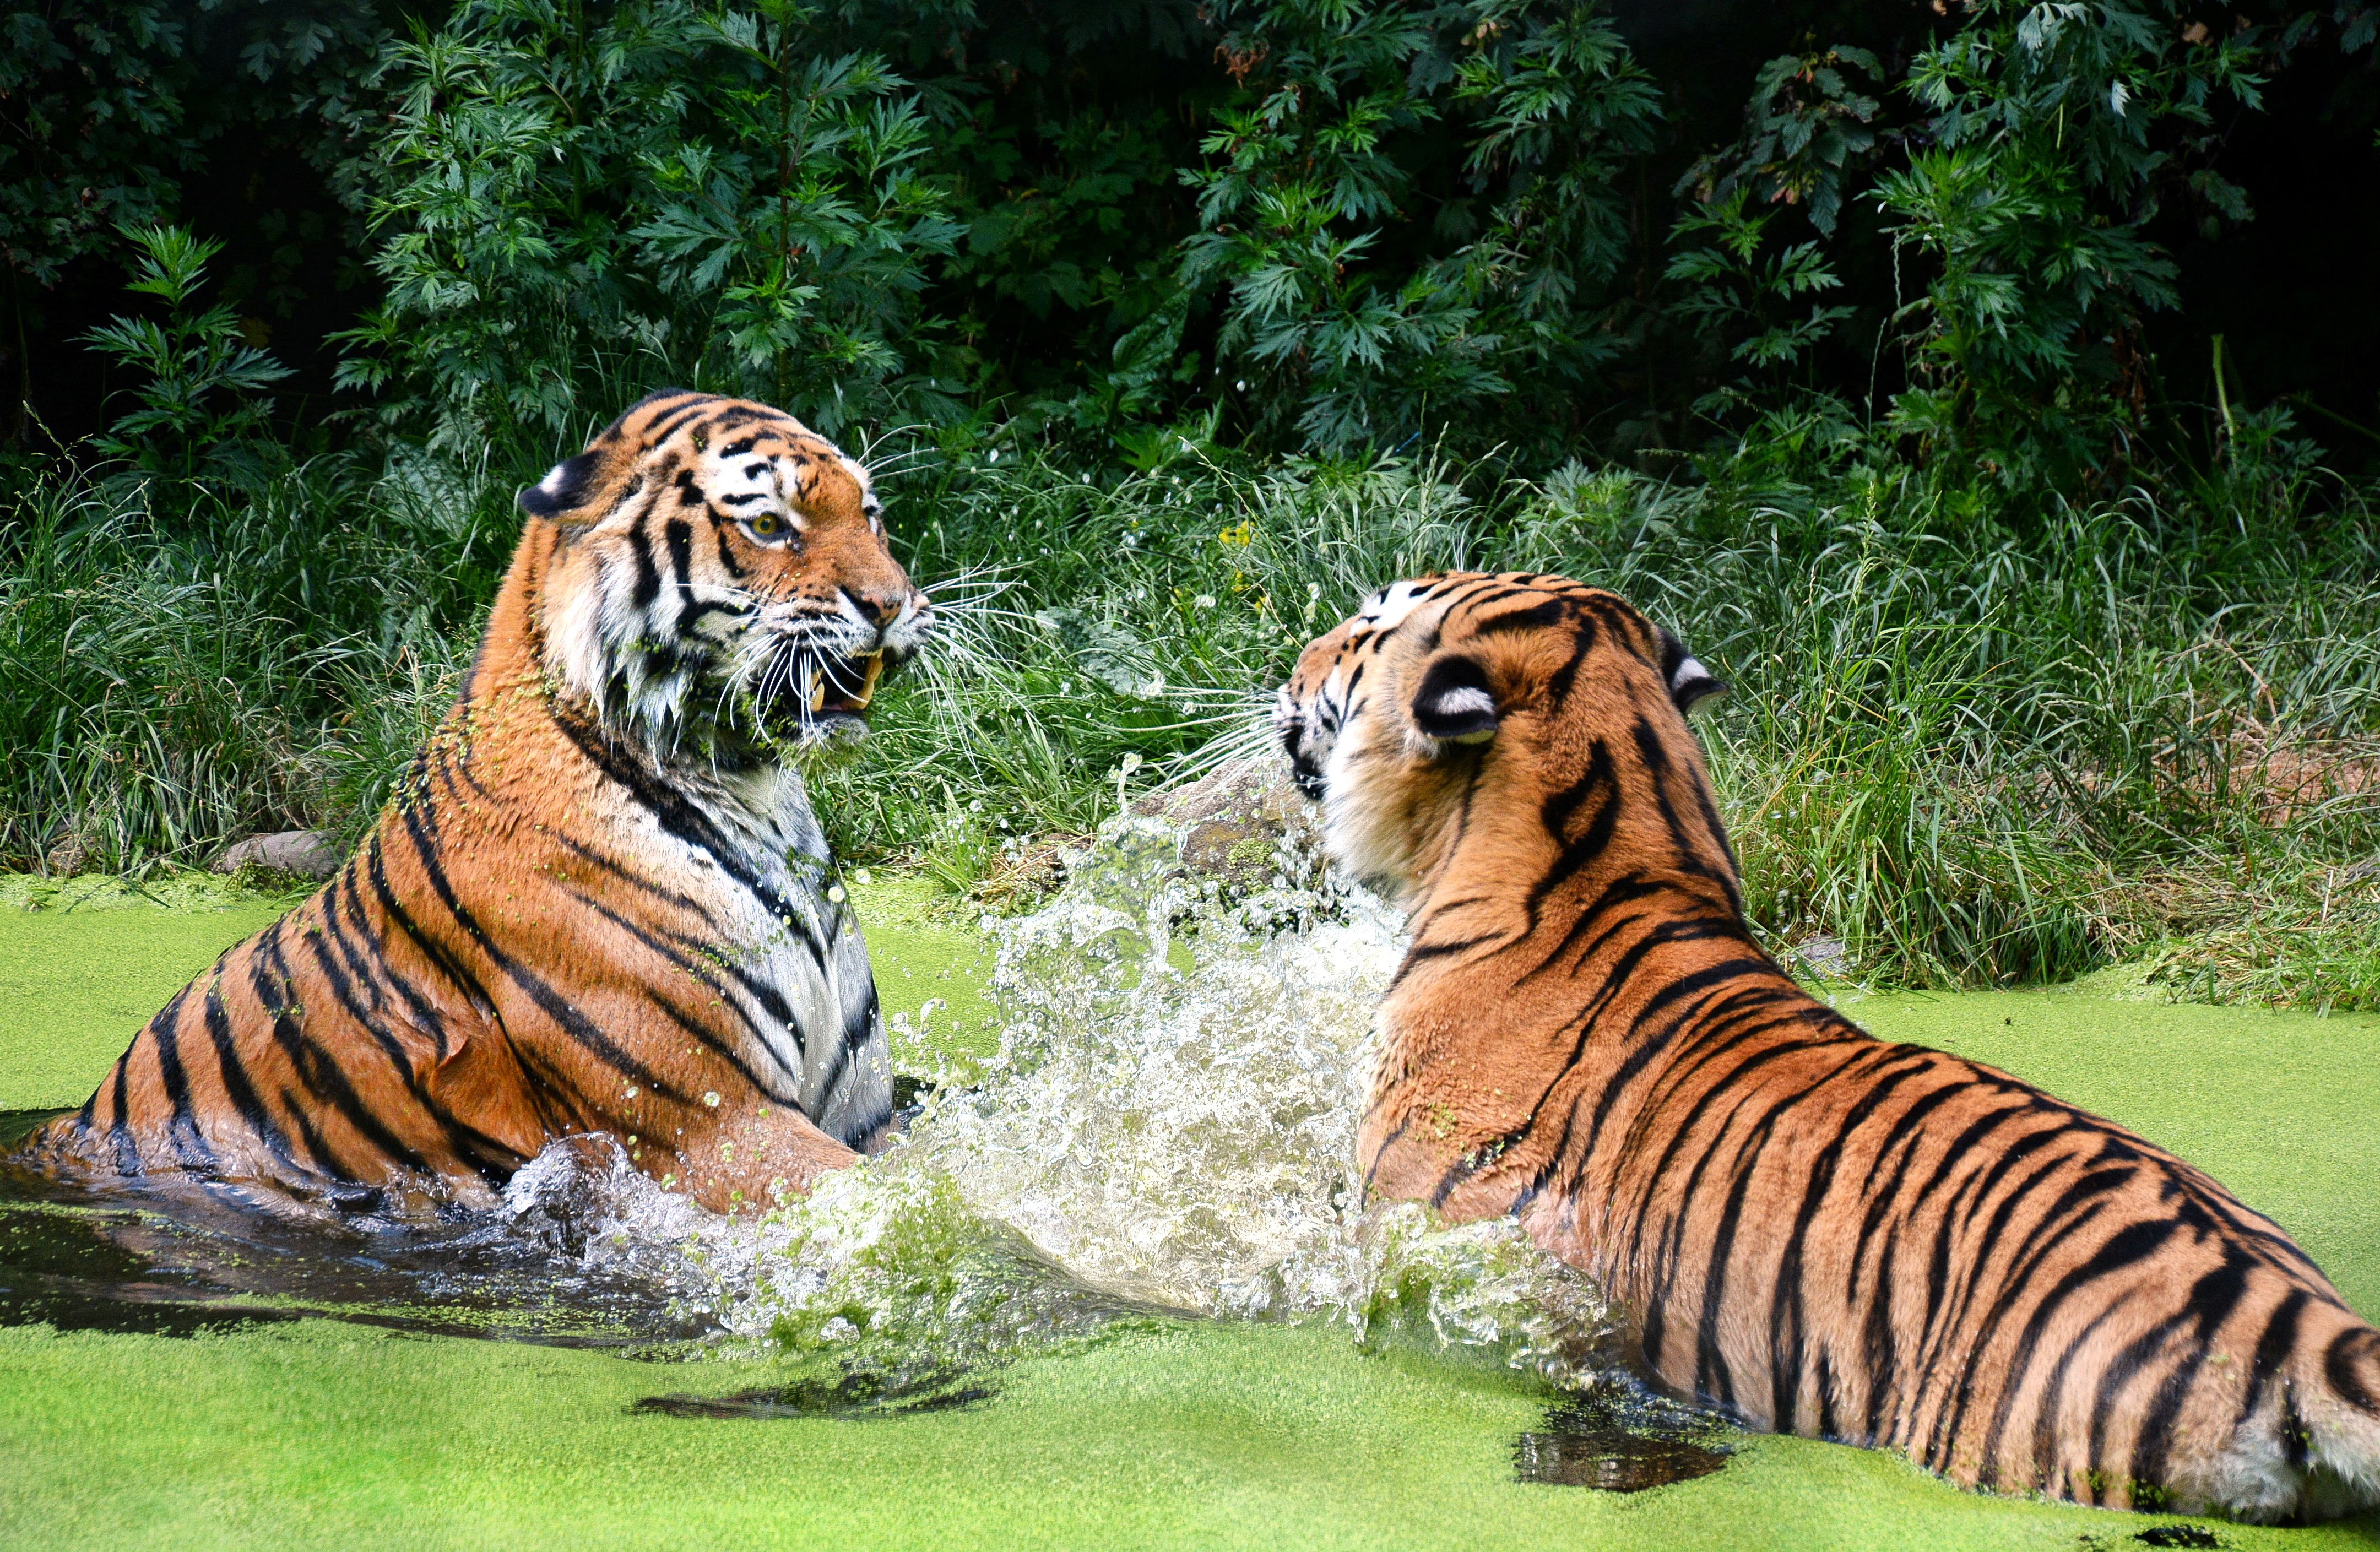
water, wildlife, zoo, portrait, cat, mammal, predator, fauna, fight, tiger, animals, animal world, tiergarten, schonbrunn, big cats, cat like mammal